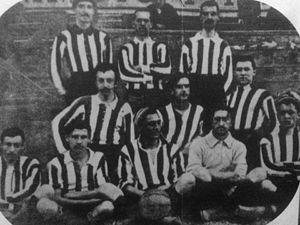
La saison 1909 du Foot-Ball Club Juventus est la dixième de l'histoire du club, créé douze ans plus tôt en 1897.